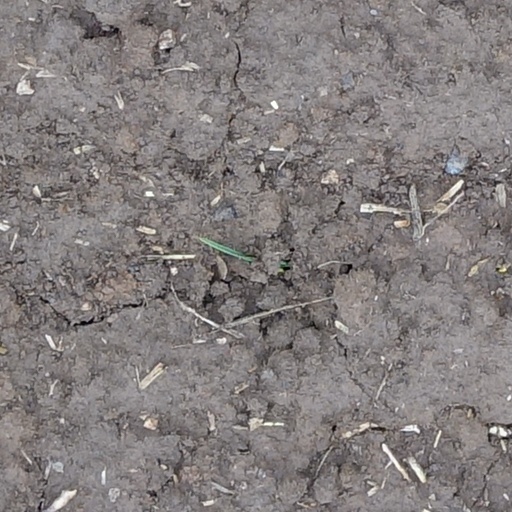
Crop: wheat